Rigpa

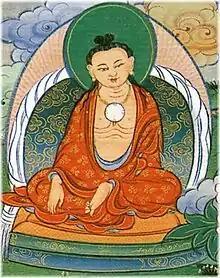
Melong Dorje, wearing a melong (mirror), which is a symbol of "kadag"

As Alexander Berzin notes, all of the good qualities ("yon-tan") of a Buddha already "are innate ("lhan-skyes") to rigpa, which means that they arise simultaneously with each moment of rigpa, and primordial ("gnyugs-ma"), in the sense of having no beginning."